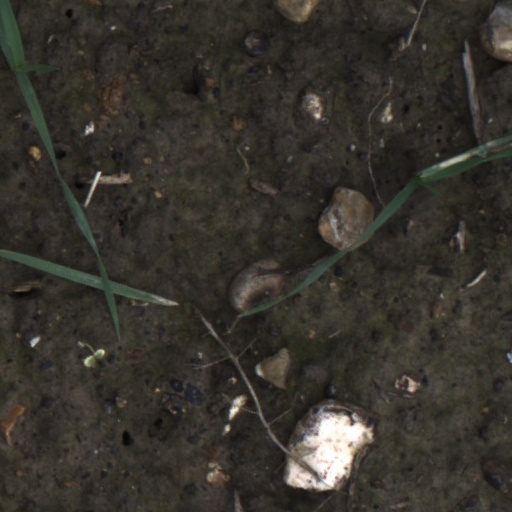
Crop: wheat